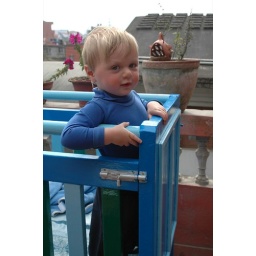
Samuel standing in his bed on our roof terrace in Kathmandu, February 9, 2007.